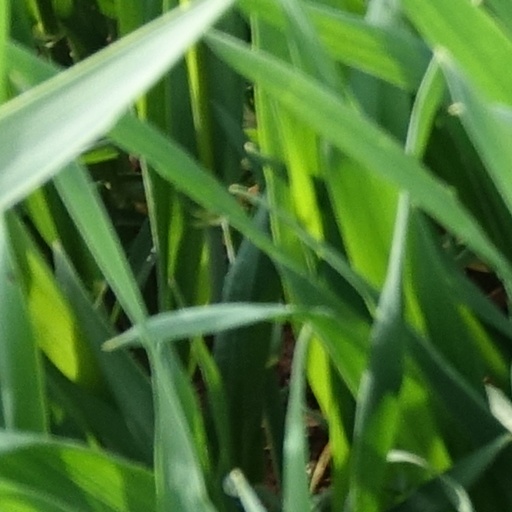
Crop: wheat